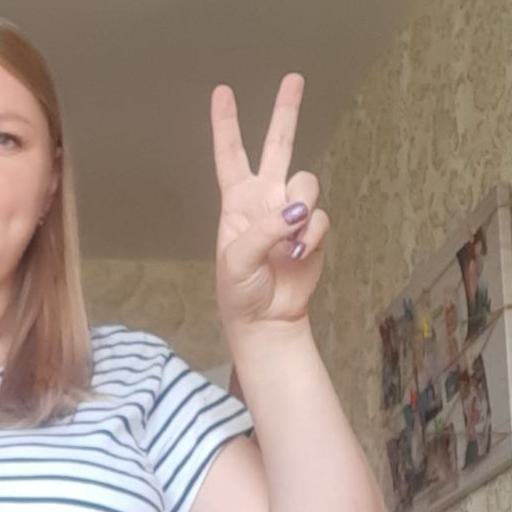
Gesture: peace